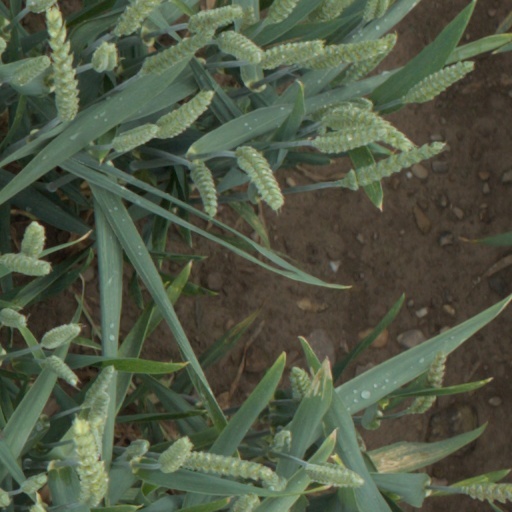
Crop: wheat